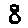
Label: 8